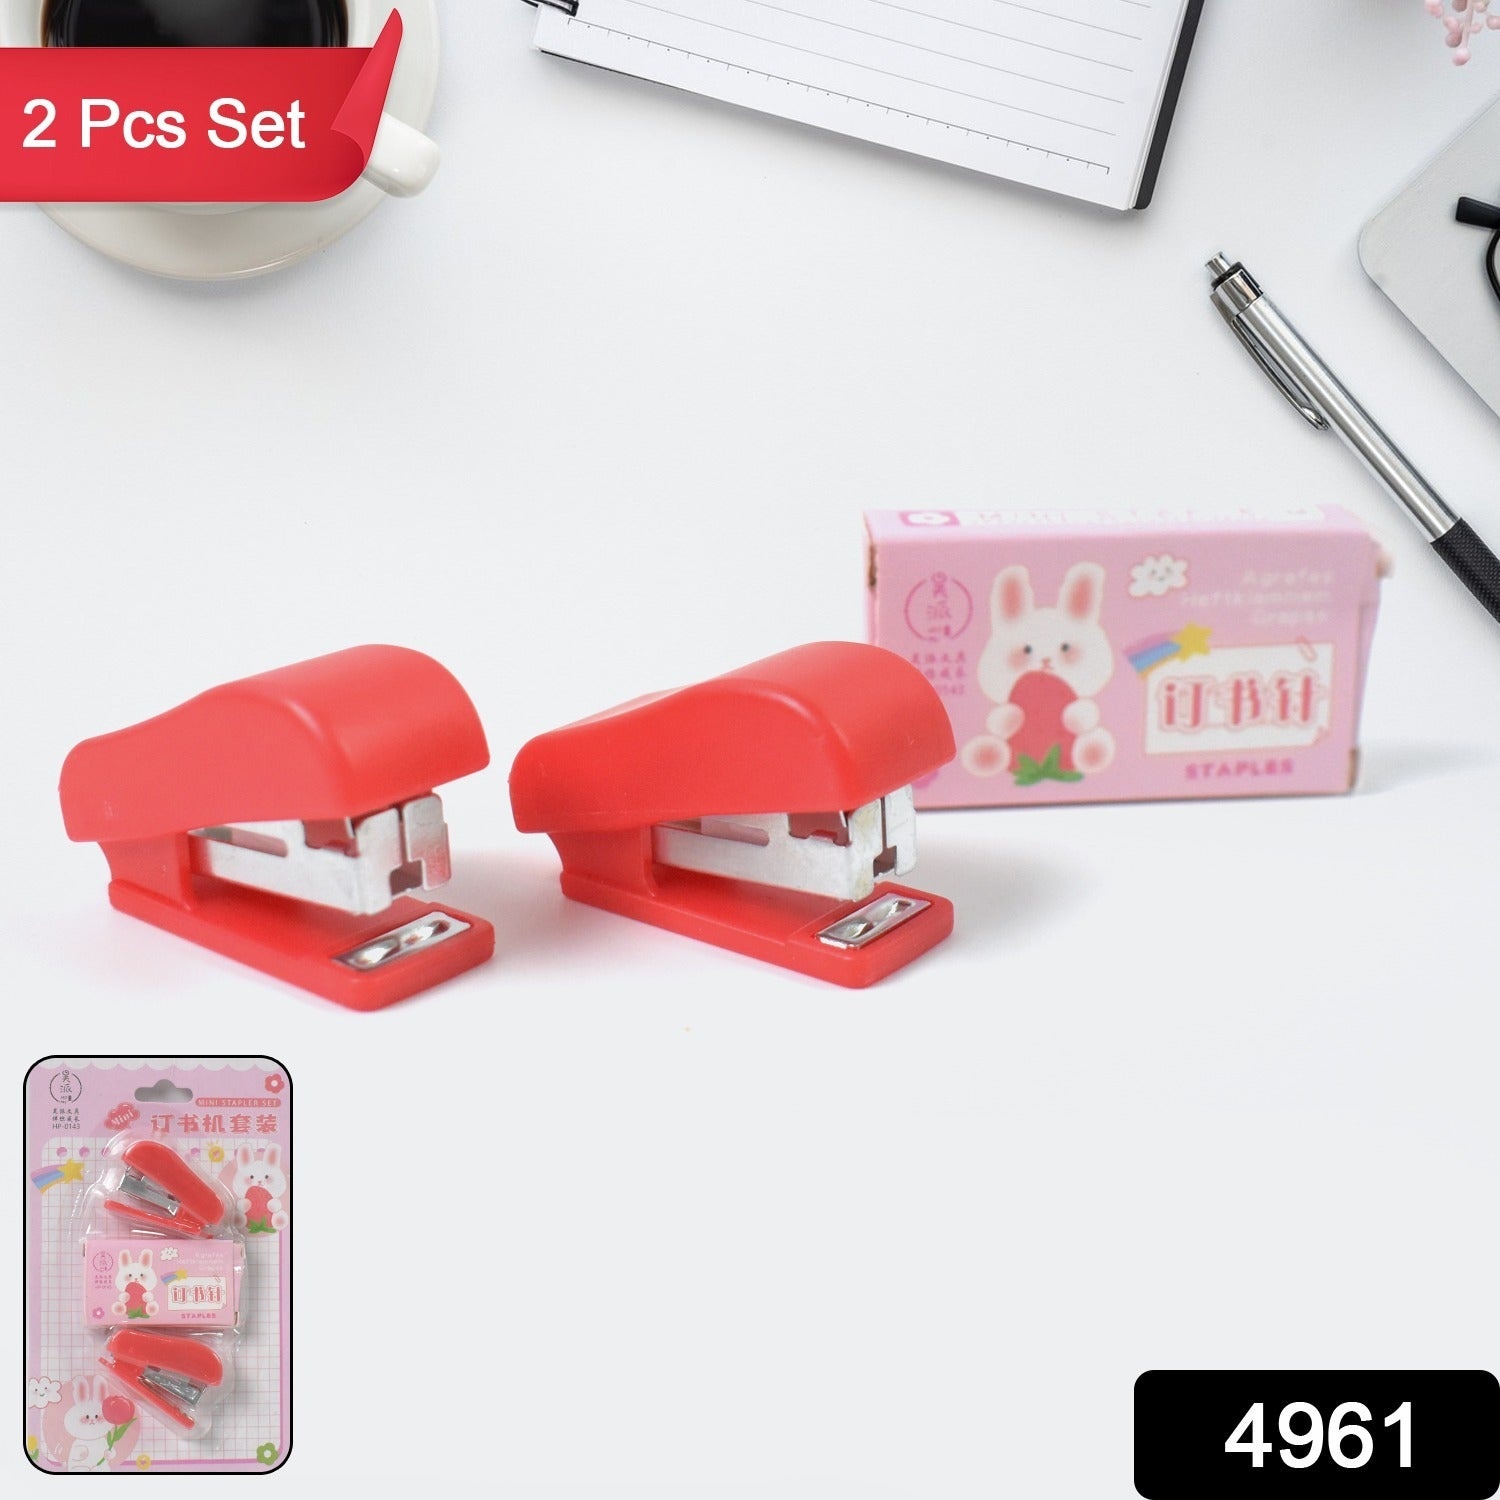
Mini Stapler with Staples / Pin Set (2 Pc)
Mini Stapler with Staples / Pin Set, Portable Small Stapler, Multicolour Stapler, Hand Held Desk Staplers, Cute Office Supply (2 Pc) Description:- You Are Offered: you will get 2 pieces of mini staplers assorted in Red colour, including red, blue, yellow and green, and we provide you with 1 boxes of staples, the sufficient quantity is enough for your daily use of stapling, you can also share them with your friends and family Mini Size: each little stapler measures small and cute, easy to carry around and does not take up too much space, which can be easily put into your pocket, backpack or briefcase Exquisite Workmanship: the stapler with staples is made from exquisite craftsmanship, and you can operate them in a simple way, with our staplers and staples, you can easily and smoothly staple your paper sheets or important files together, bringing you fluent using experiences Reliable Material: the stapler set is made of quality metal and plastic material, not easy to break or deform, and the colours are not easy to fade, you can use them for a long time, and no need to worry about the staples Suitable Presents: these small staplers have nice colours and portable size, suitable for you to send as presents to your friends, family, colleague, coworkers, neighbours, teachers and more Dimension:- Volu. Weight (Gm) :- 91 Product Weight (Gm) :- 30 Ship Weight (Gm) :- 91 Length (Cm) :- 15 Breadth (Cm) :- 9 Height (Cm) :- 3
Brand: pchhb7-1f
Category: Office Supplies > Office Instruments > Staplers > Mini Staplers